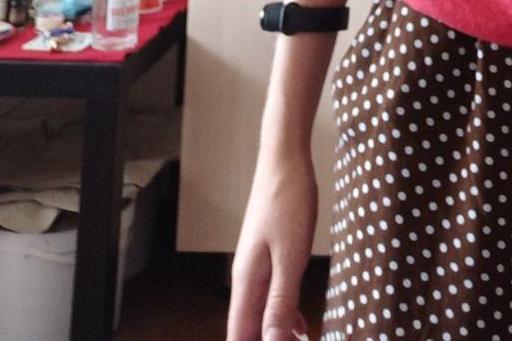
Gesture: no_gesture